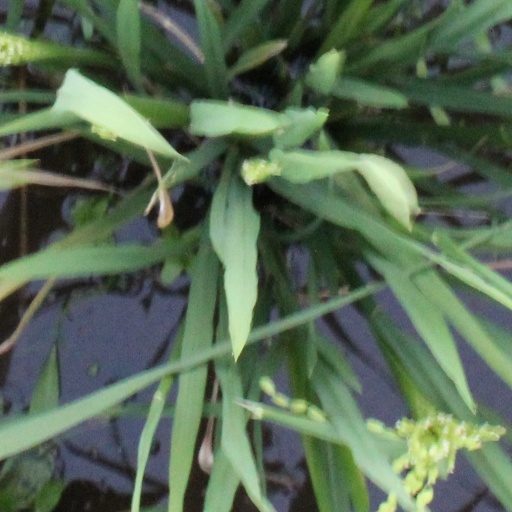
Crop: rice